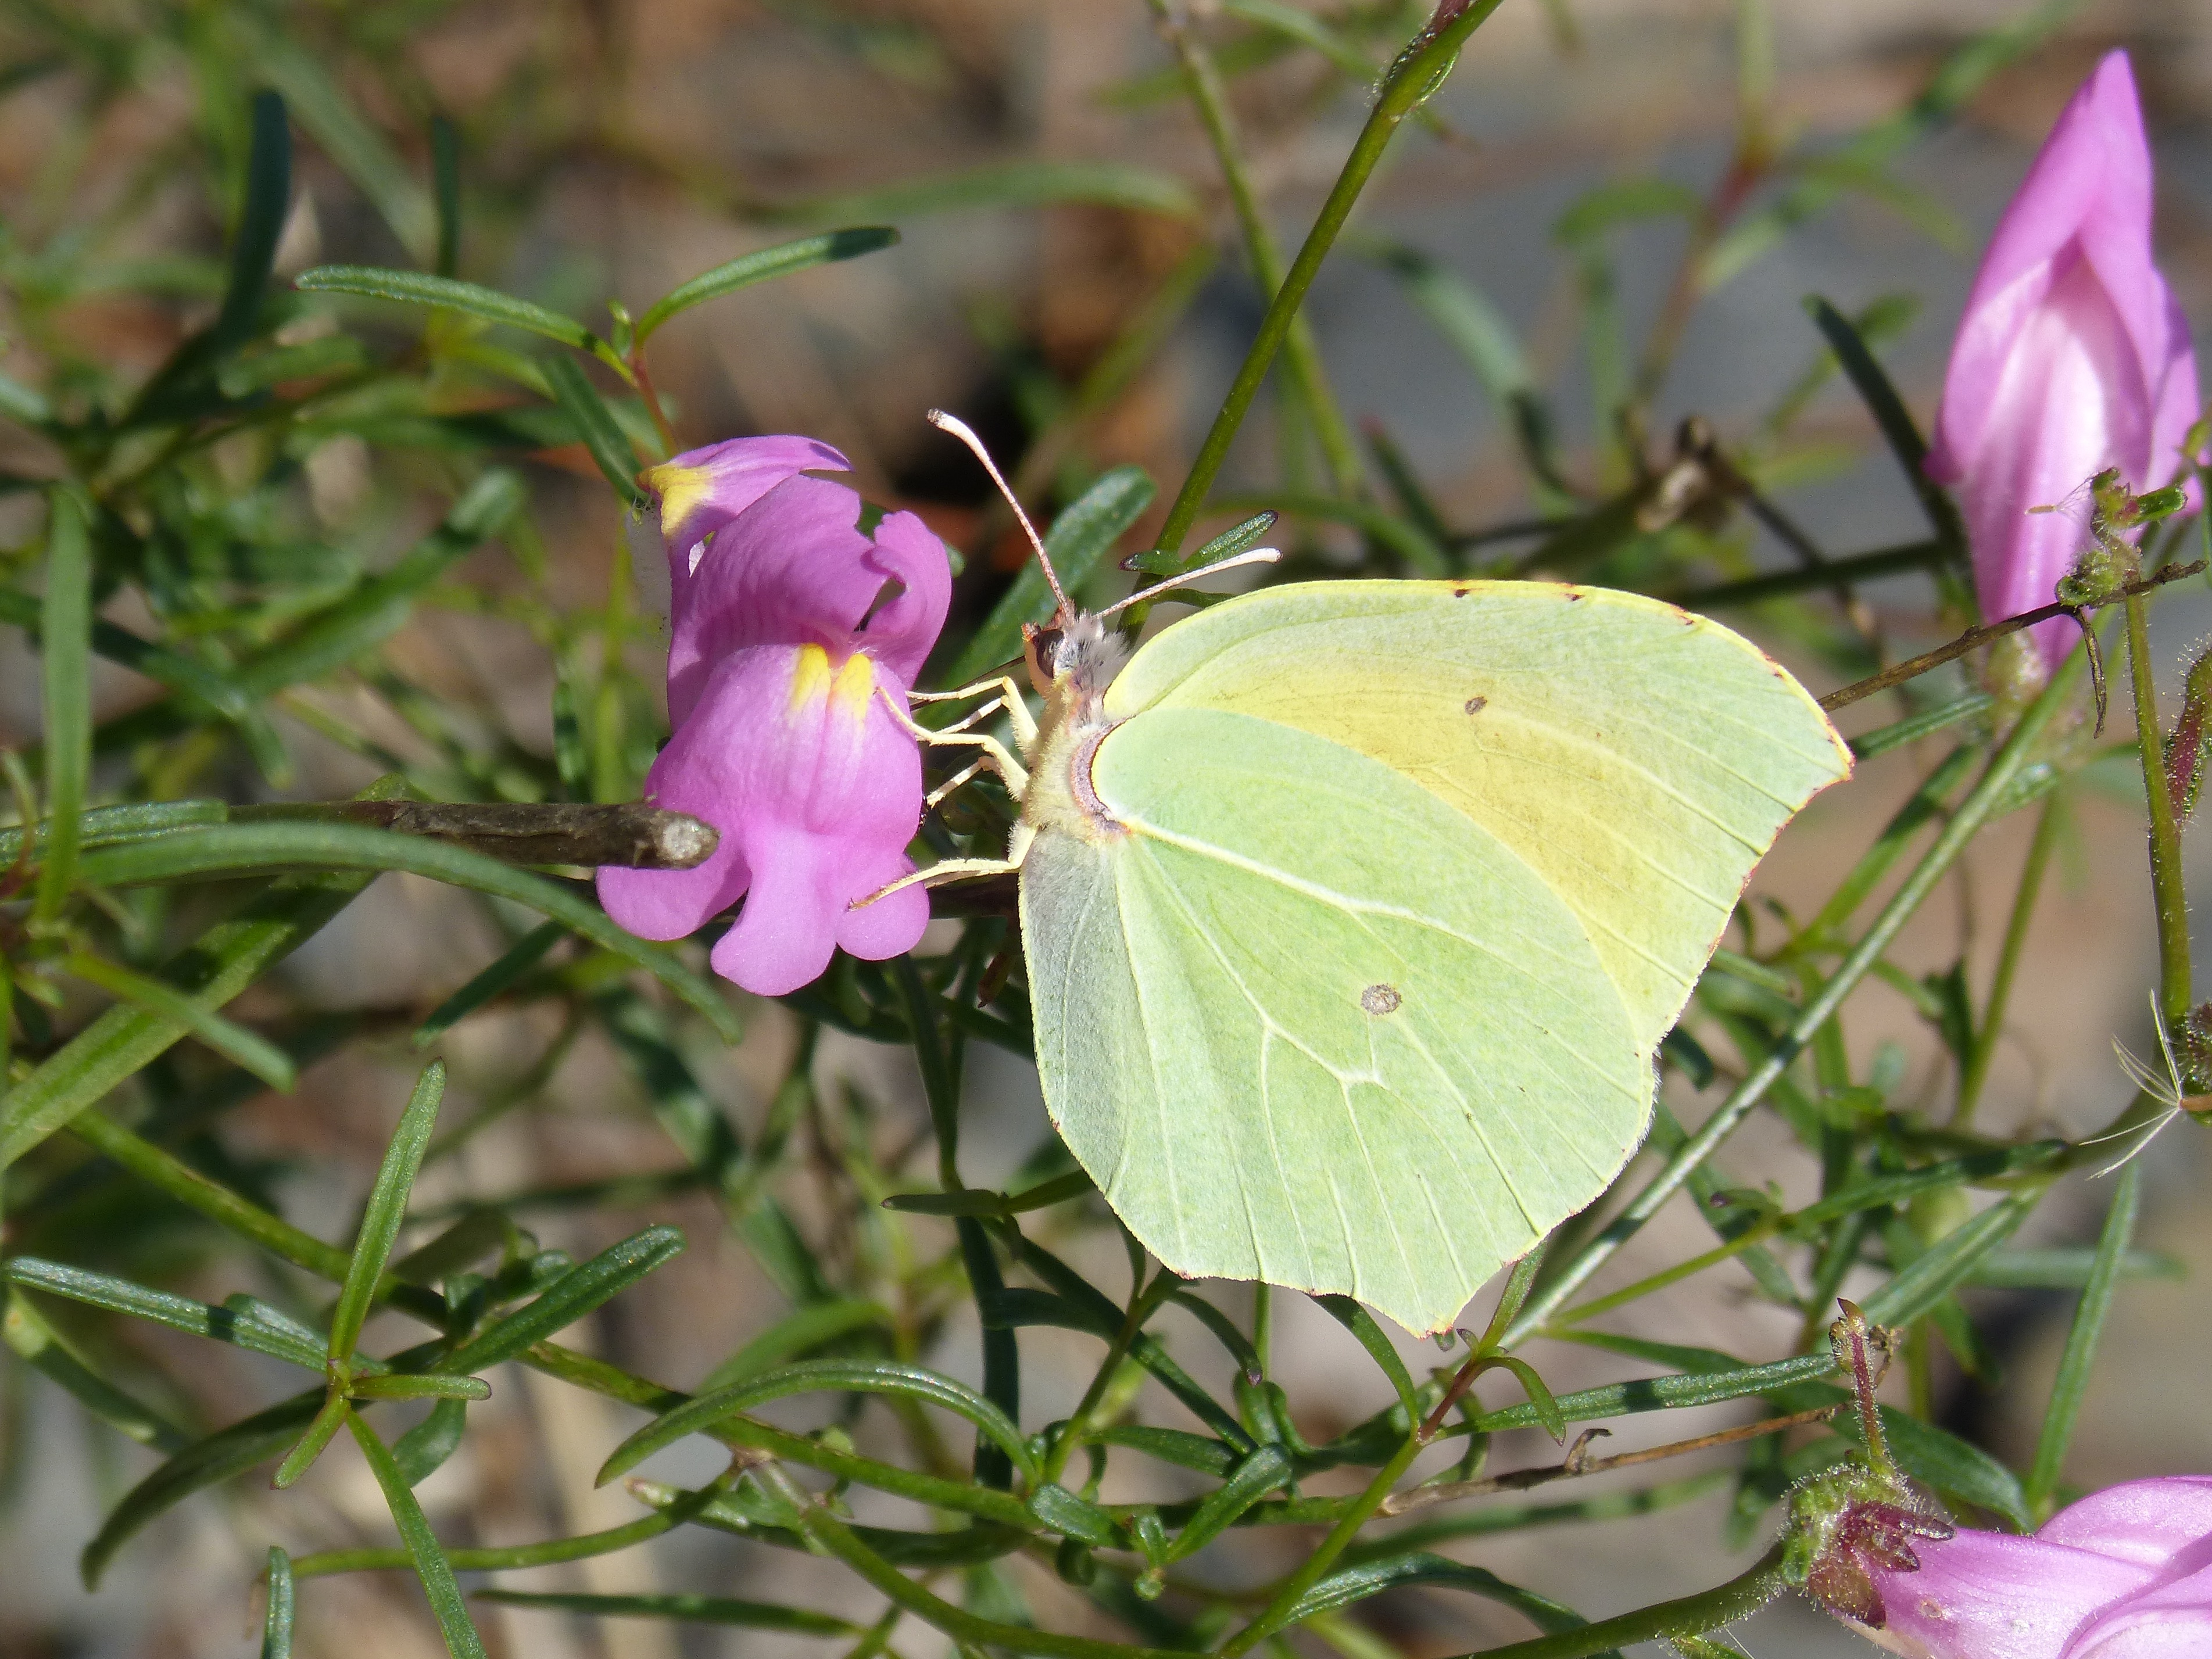
plant, flower, petal, insect, botany, butterfly, flora, fauna, invertebrate, wildflower, bunny, nectar, macro photography, flowering plant, libar, cleopatra, land plant, moths and butterflies, gonepteryx cleopatra